PlayStation 3 accessories

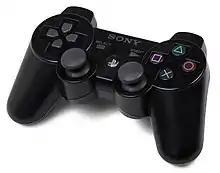
Sixaxis controller

The Sixaxis Wireless Controller (SCPH-98040/CECHZC1) (trademarked "SIXAXIS") was the official wireless controller for the PlayStation 3 until it was succeeded by the DualShock 3. In Japan, individual Sixaxis controllers were available for purchase simultaneously with the console's launch. "Sixaxis" refers to the motion sensing technology used in both the Sixaxis and DualShock 3 controllers.